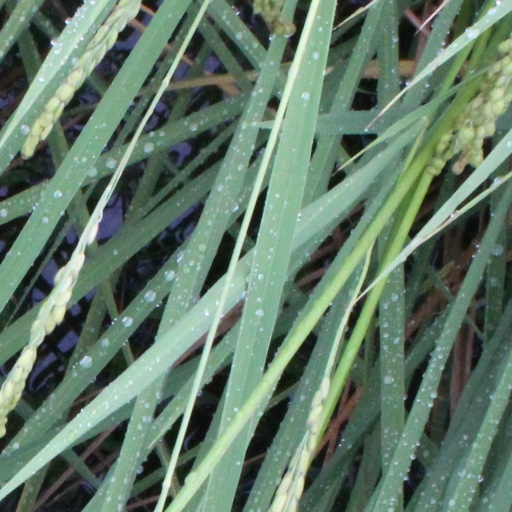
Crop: rice